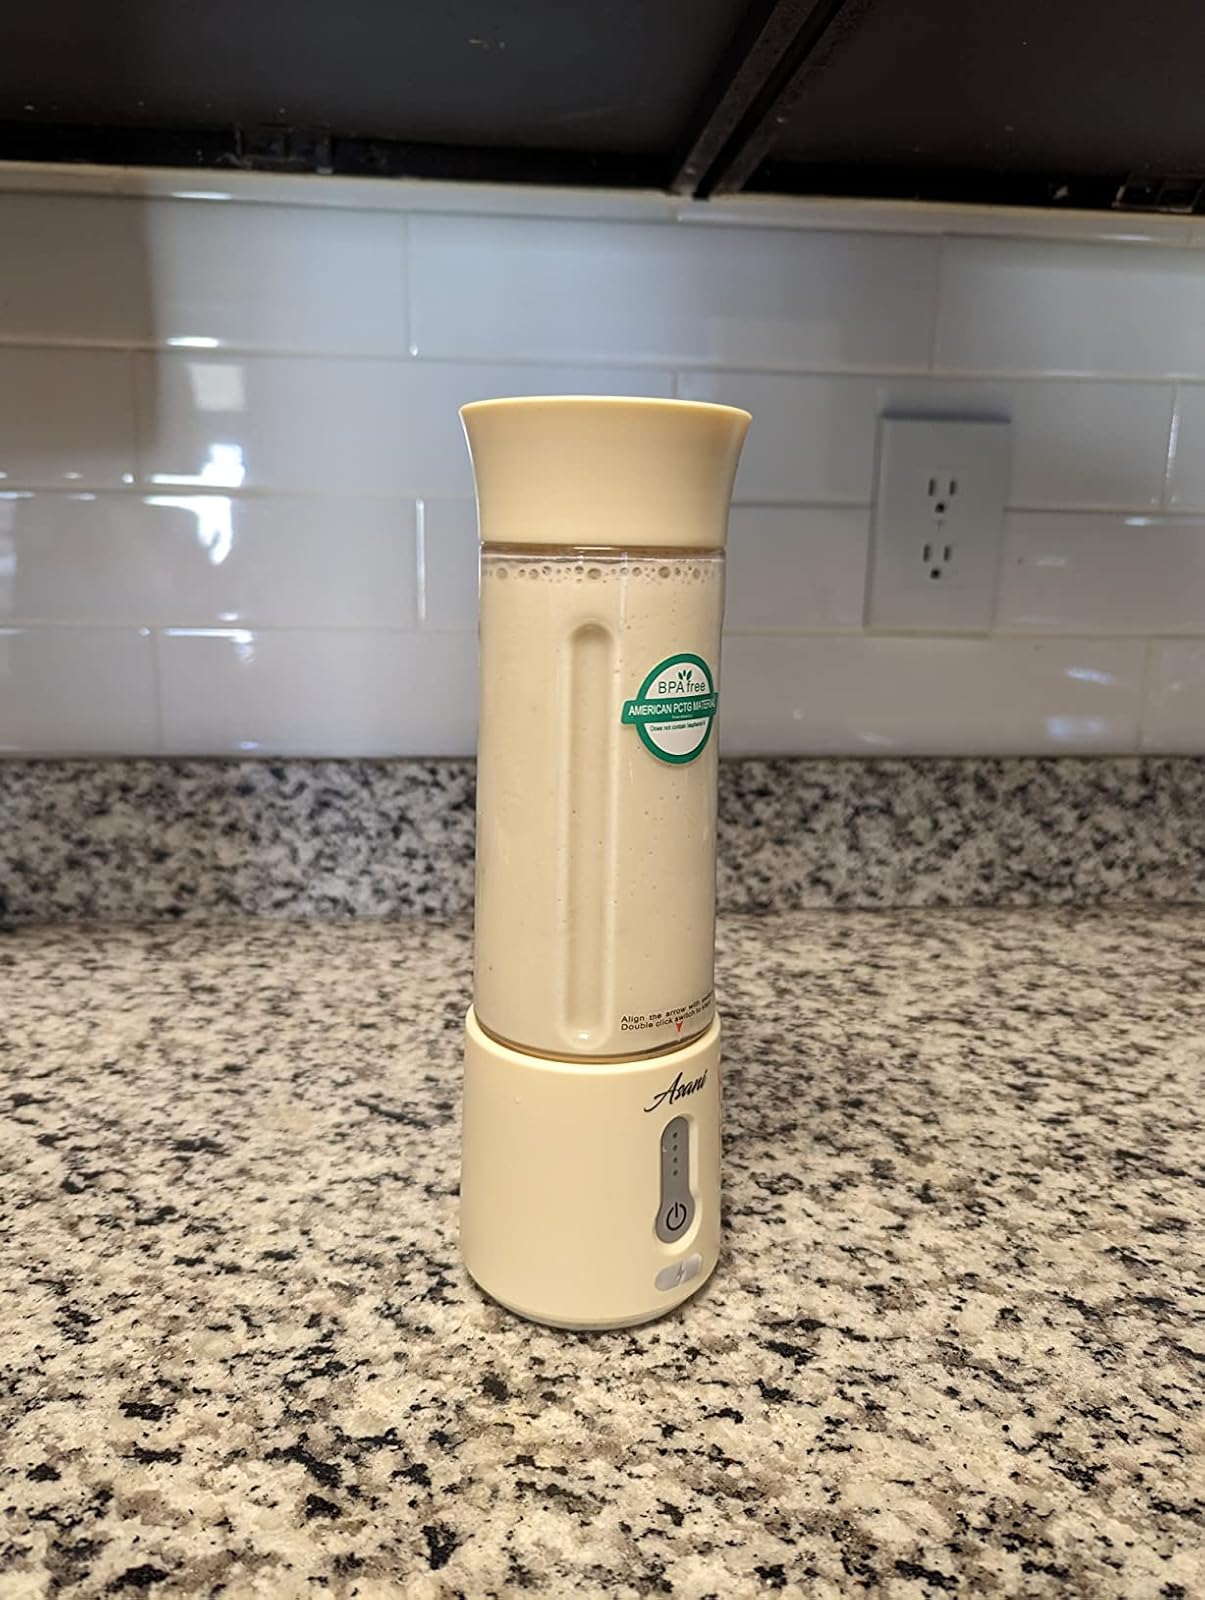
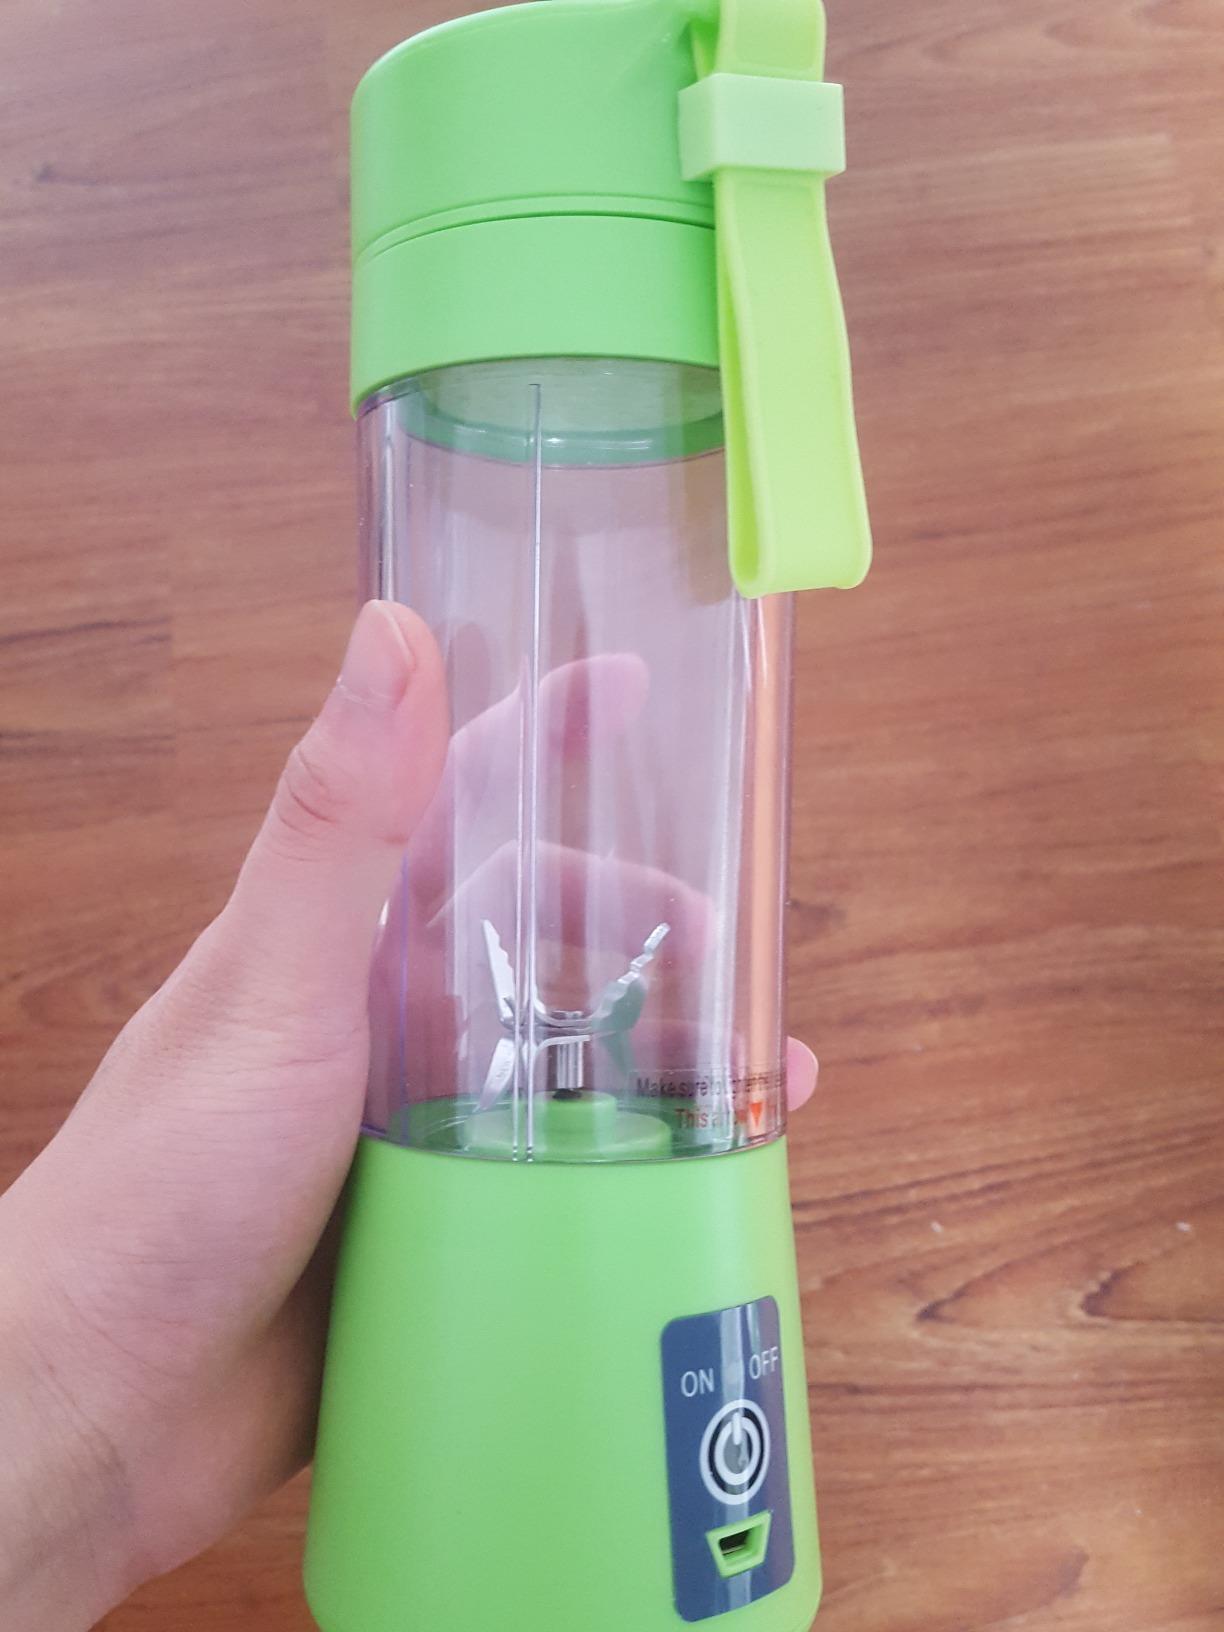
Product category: items_blender
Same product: no